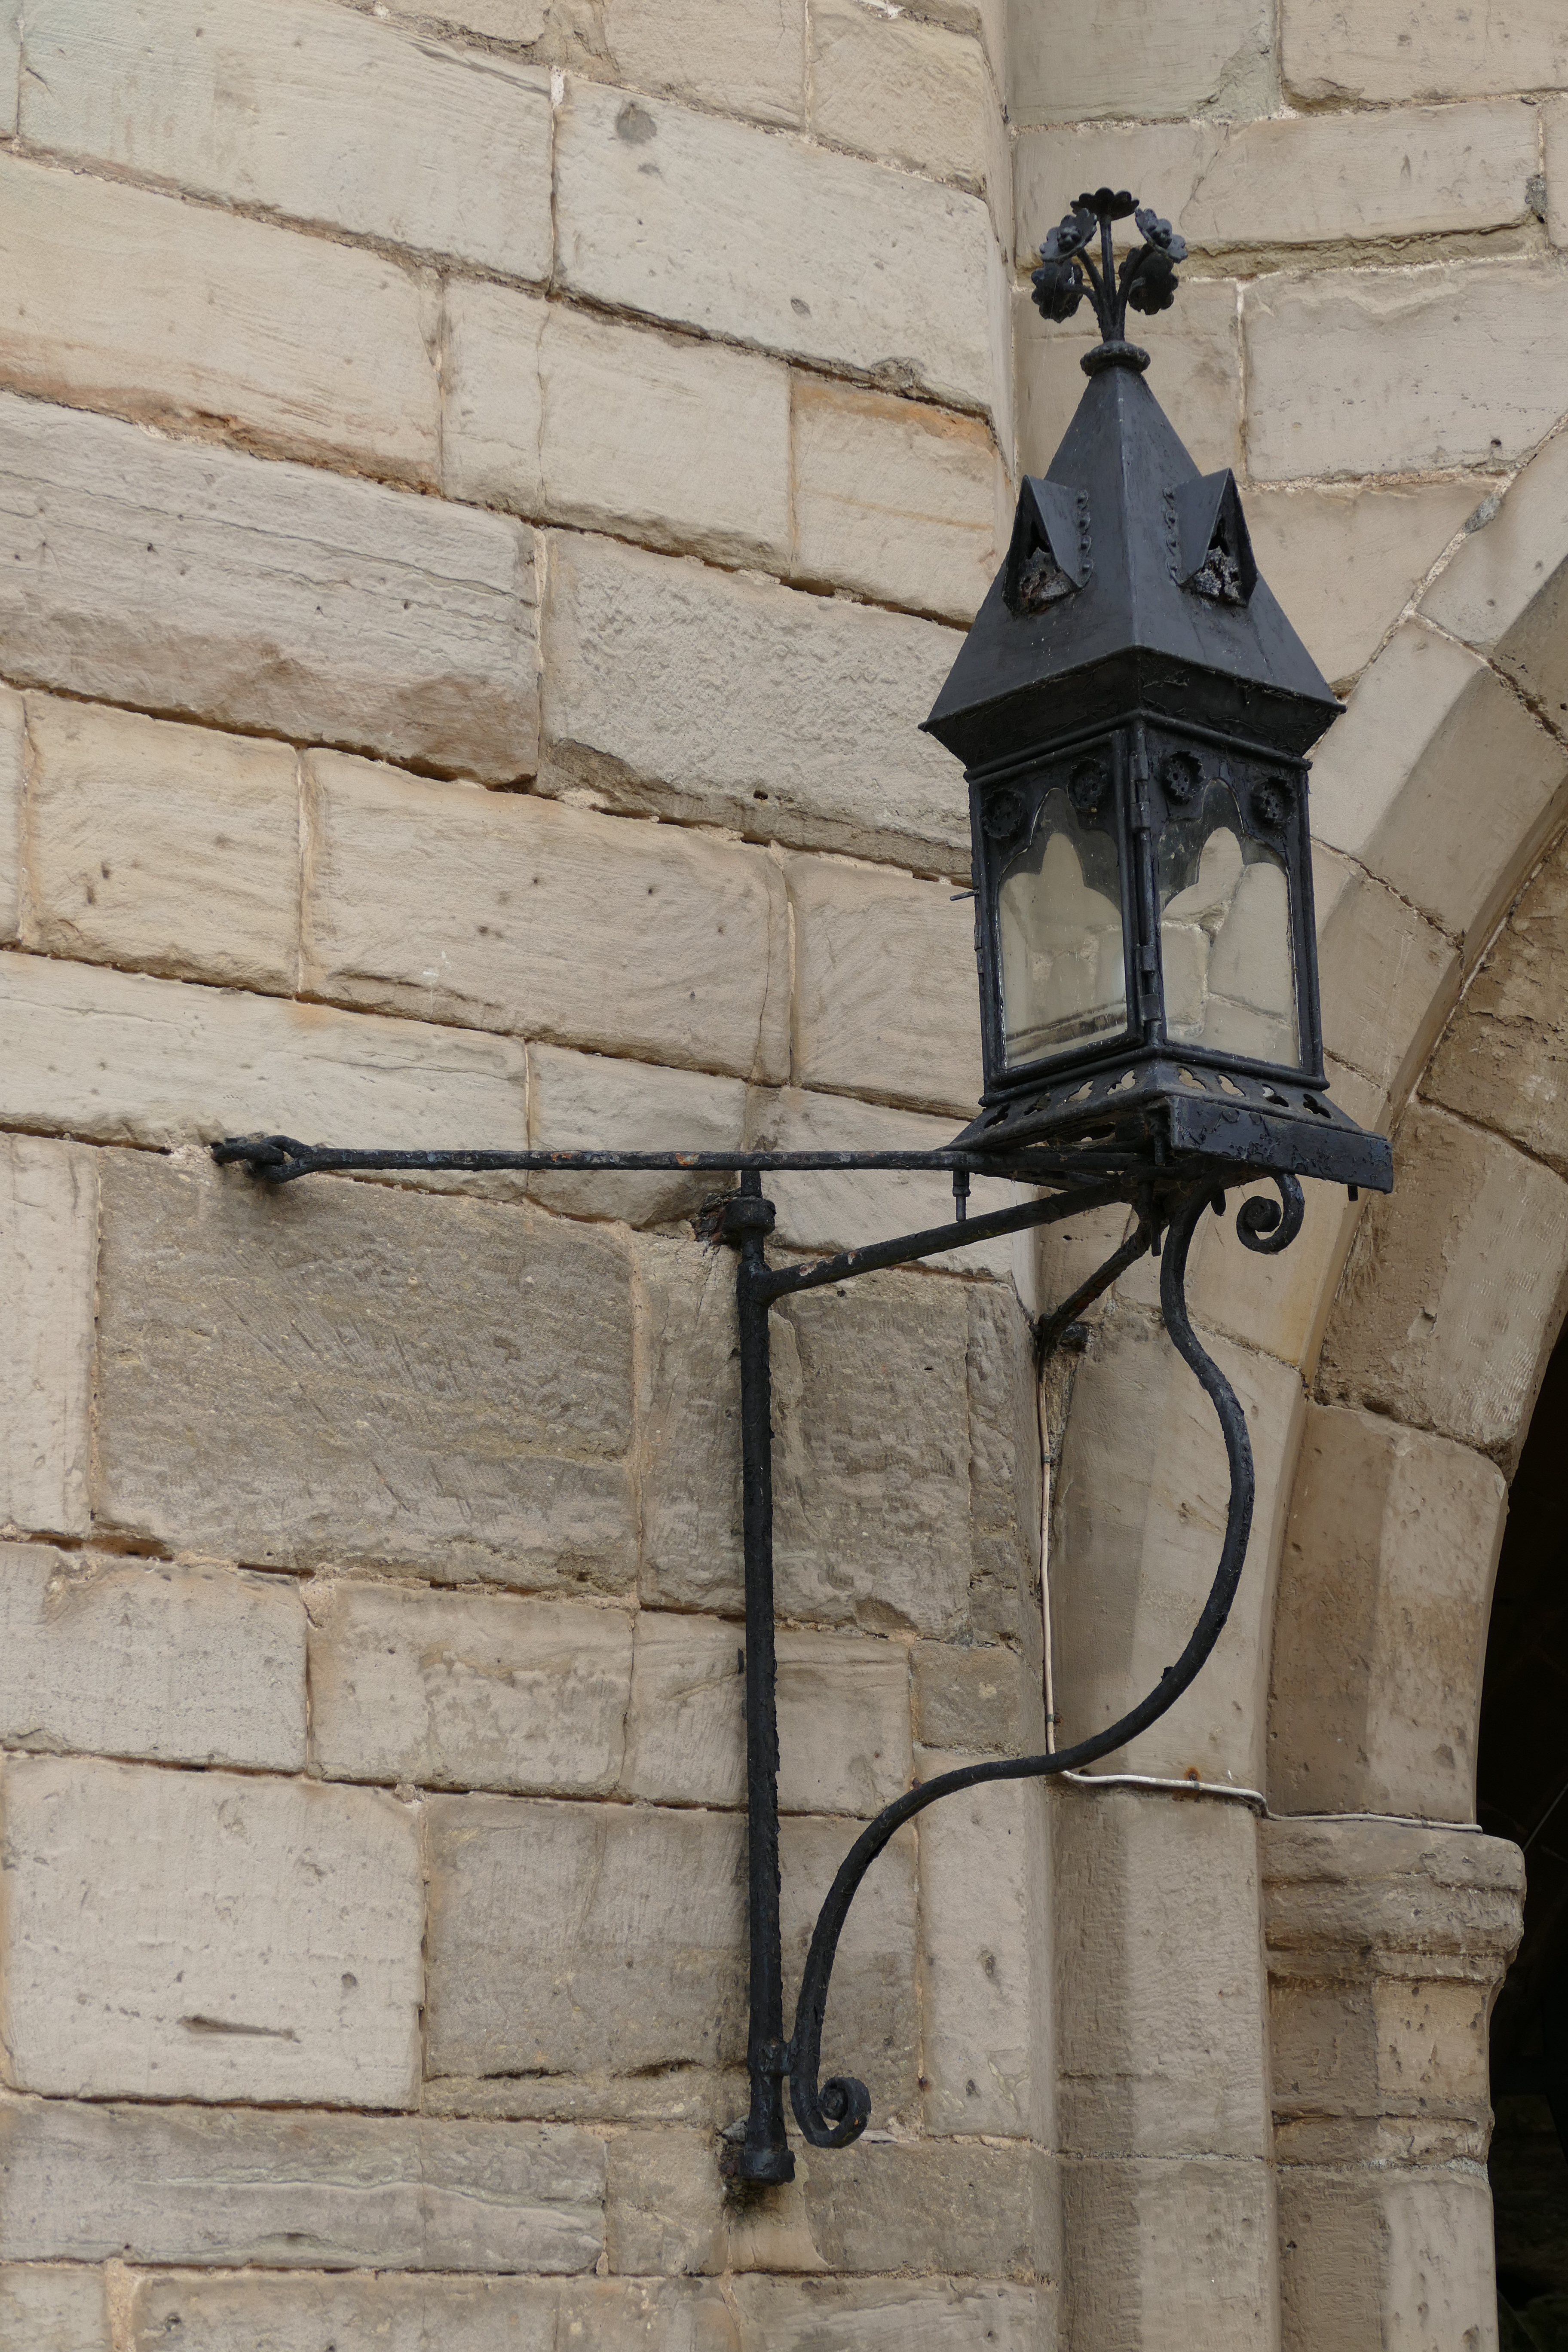
outdoor, light, architecture, wood, street, vintage, antique, retro, window, town, old, wall, monument, statue, lantern, column, metal, ancient, street light, lamp, black, lighting, decor, sculpture, art, ornate, light fixture, style, iron, classic, traditional, illumination